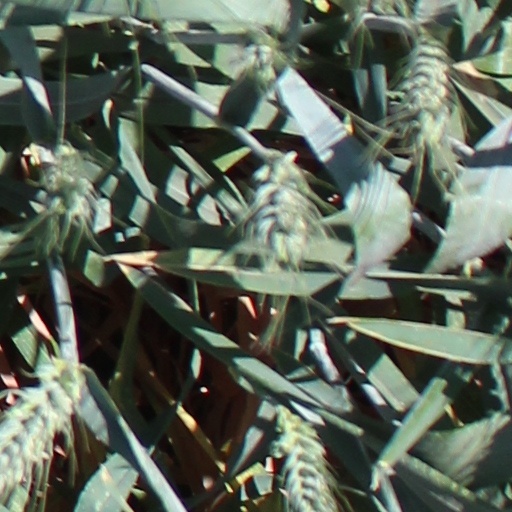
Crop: wheat